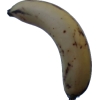
Label: banana